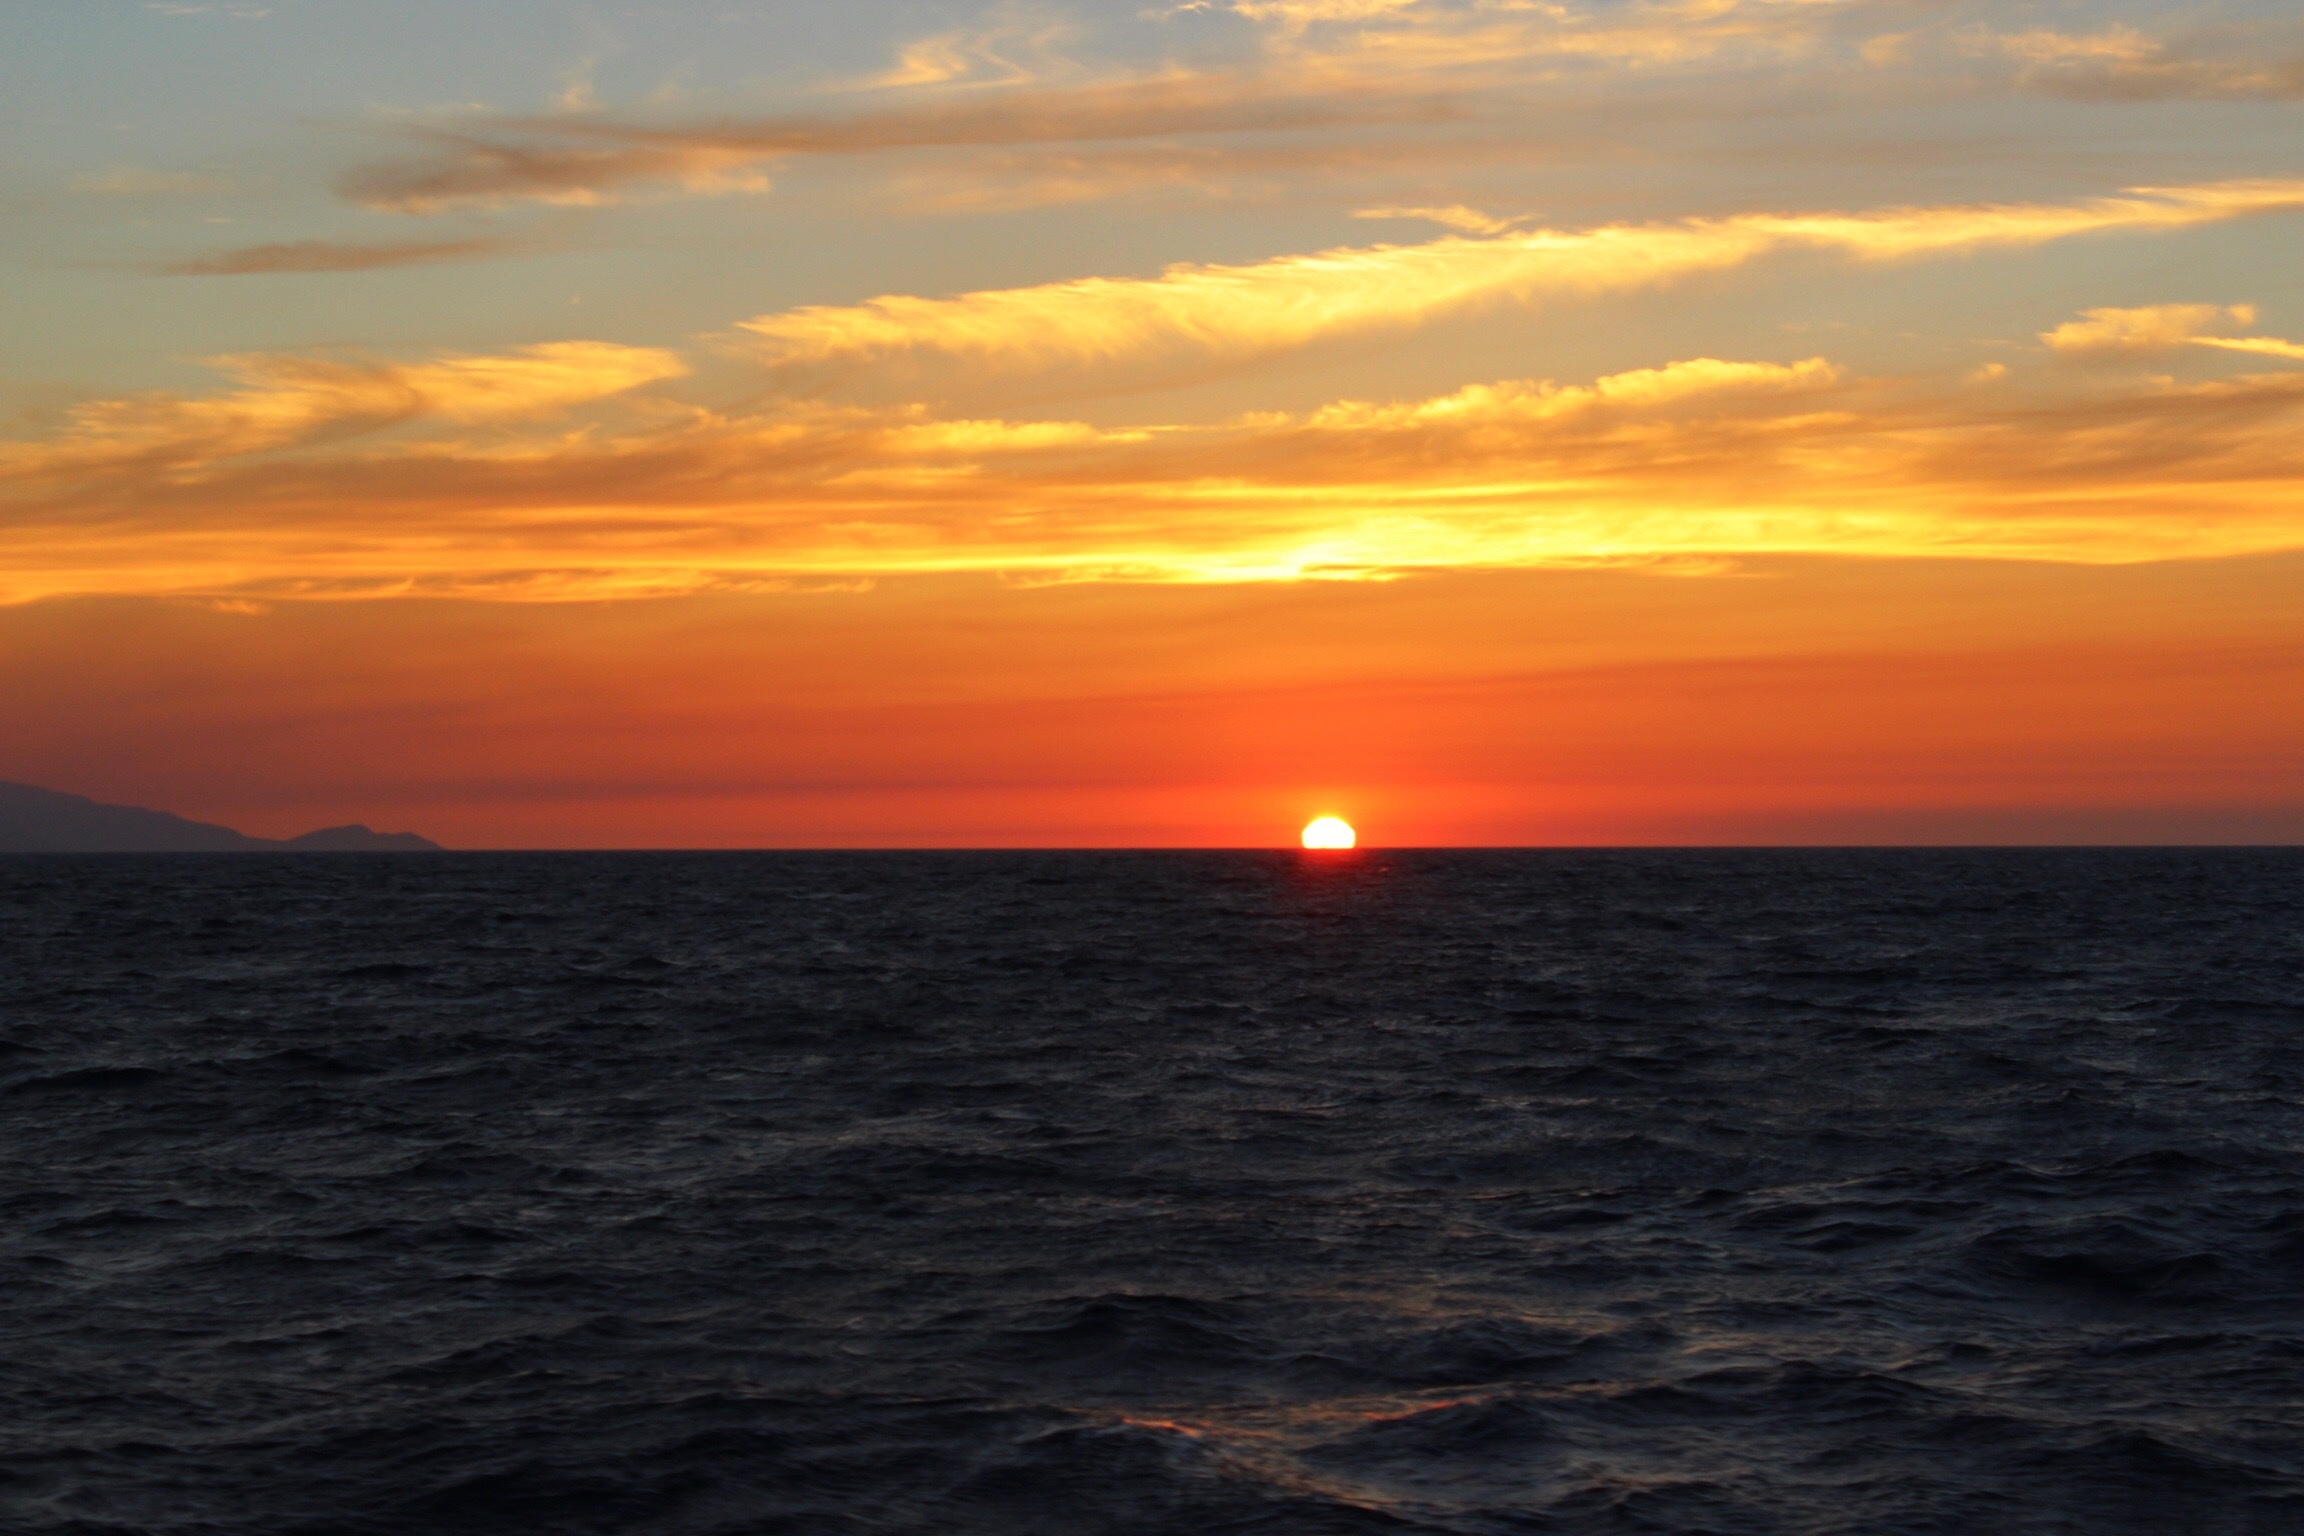
beach, sea, coast, ocean, horizon, cloud, sun, sunrise, sunset, dawn, dusk, afterglow, wind wave, red sky at morning